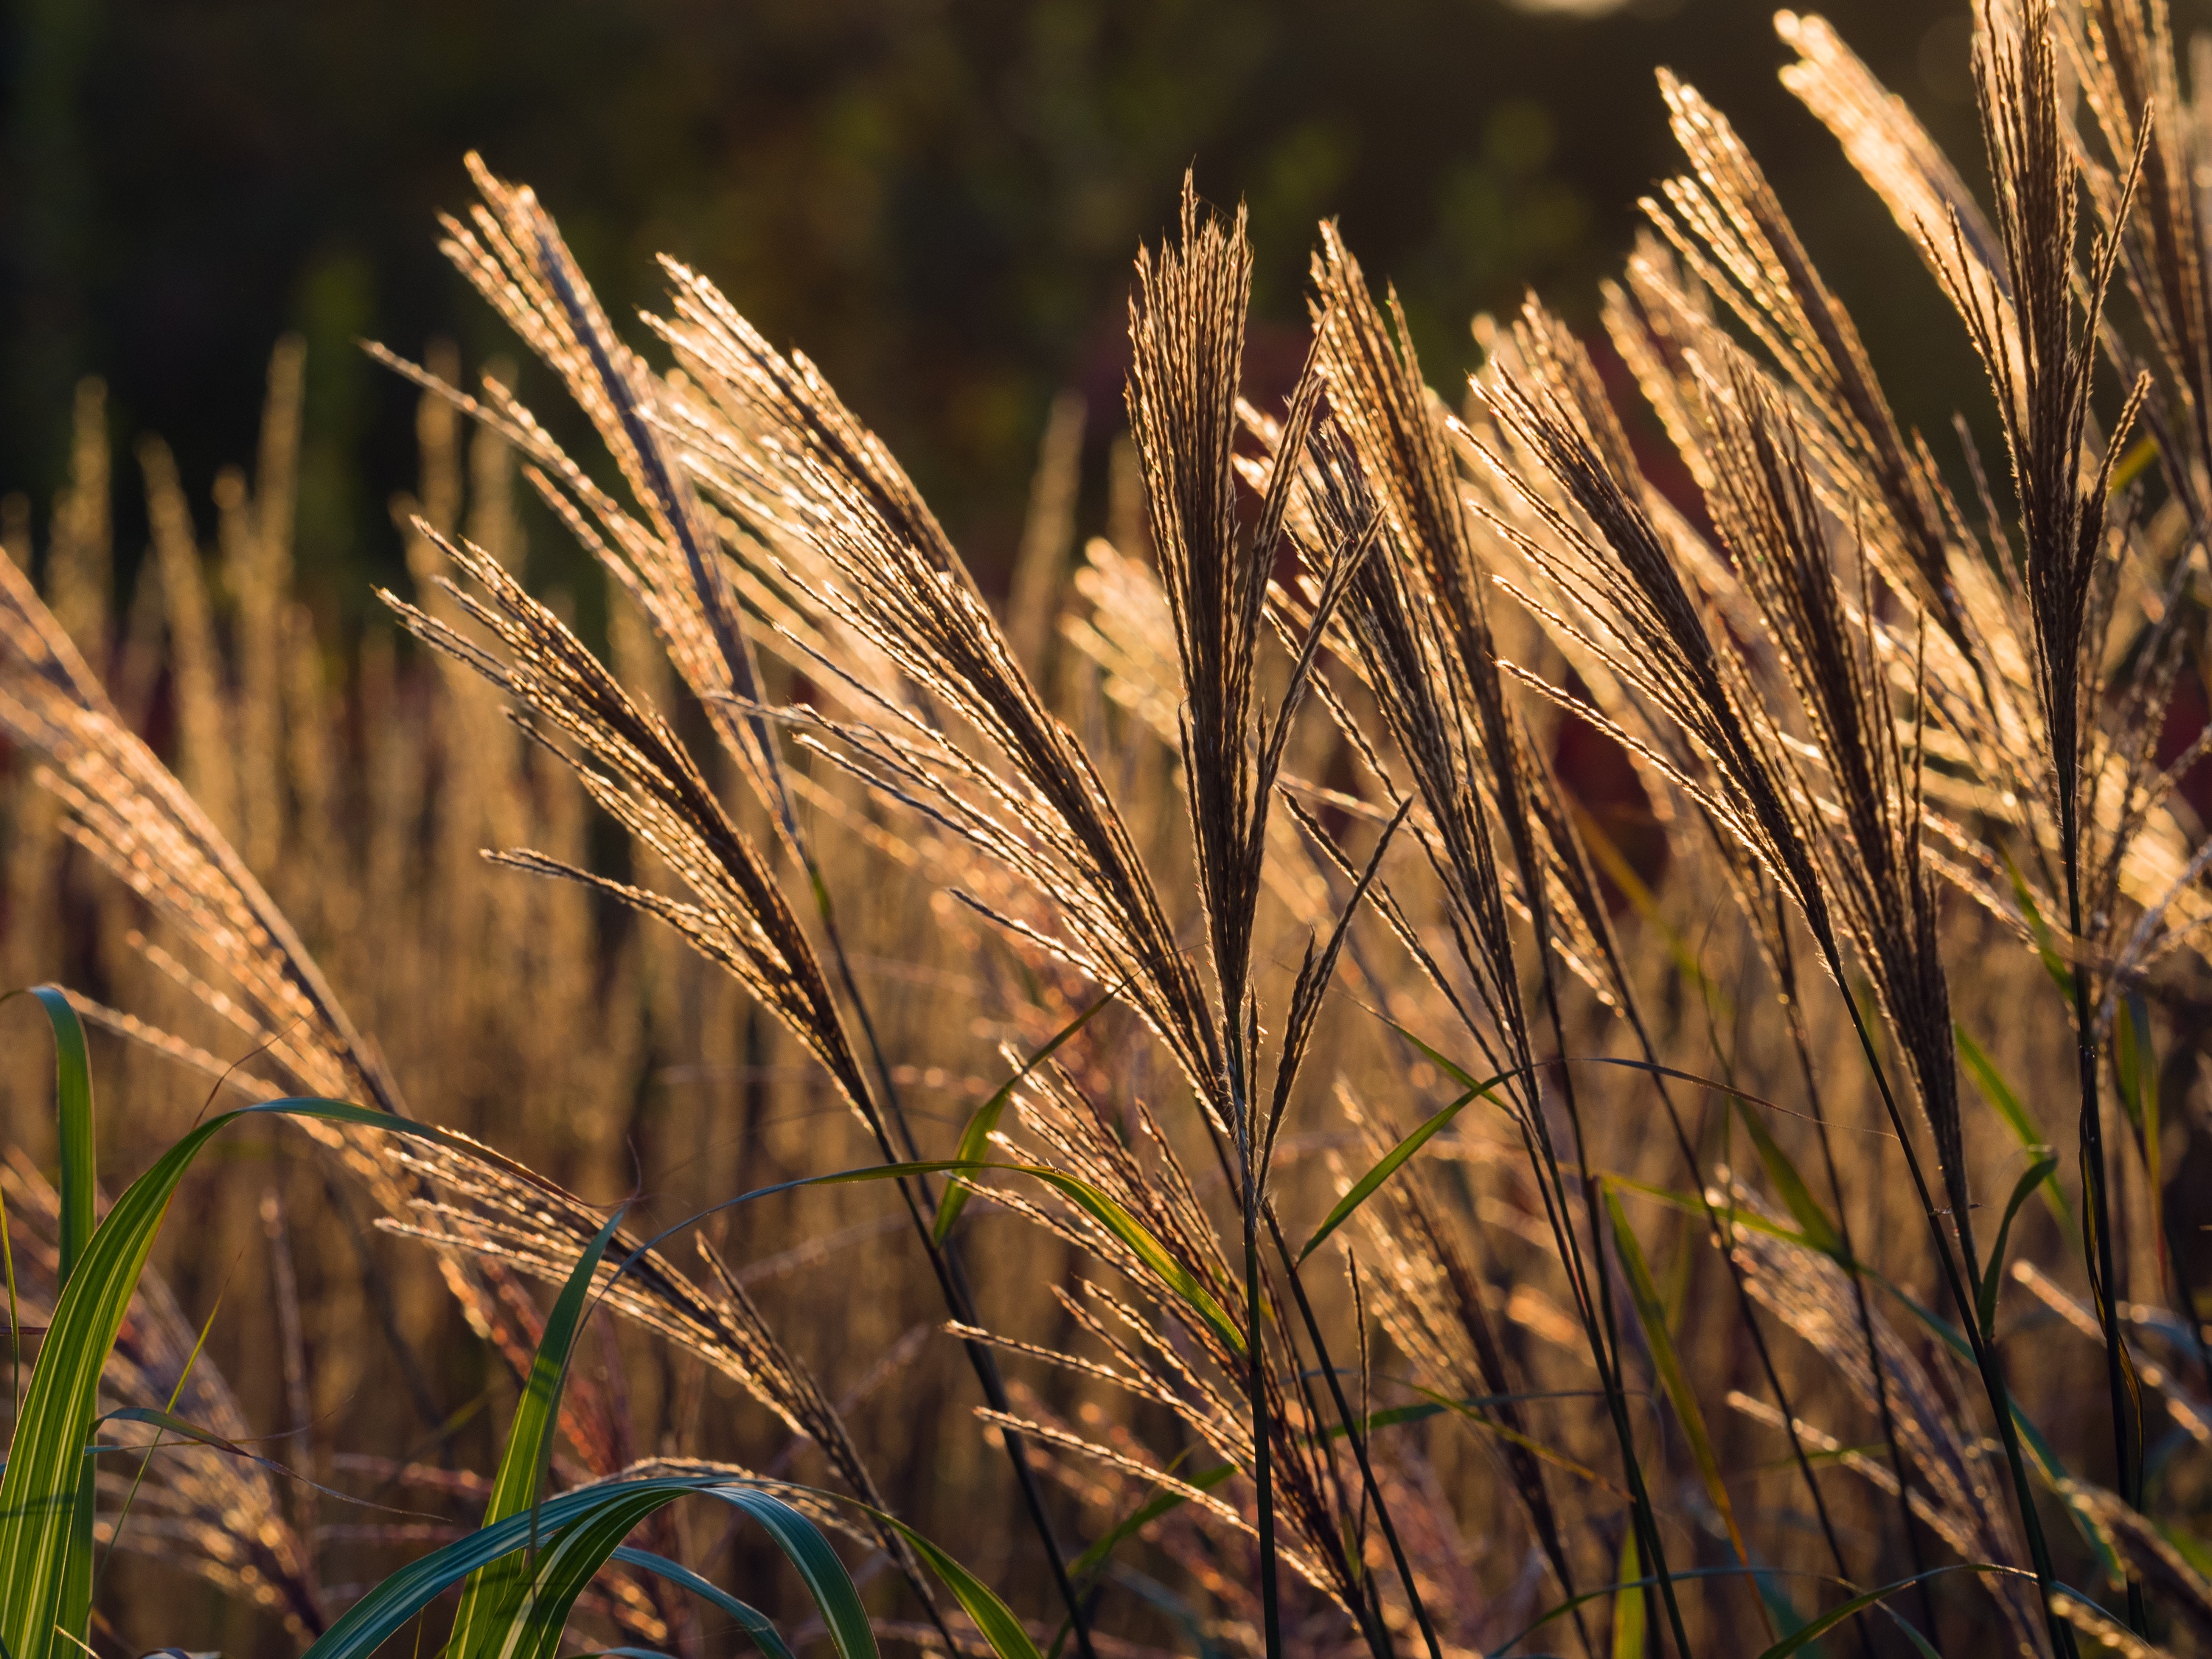
nature, grass, plant, field, meadow, wheat, prairie, sunlight, flower, food, green, crop, agriculture, flora, rye, flowering plant, grass family, plant stem, land plant, phragmites